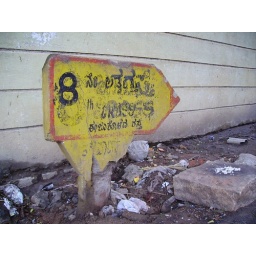
This is a street sign -- repainted at one point -- for 8th Cross Road in Malleswaram.